2018 Slovenian parliamentary election

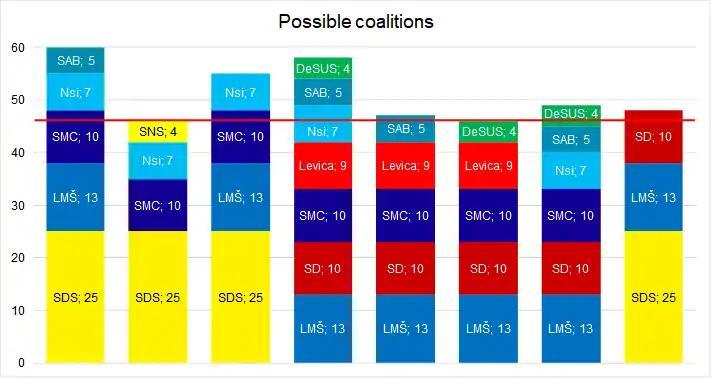
Possible coalitions that have 46 votes (red line)

Janez Janša became the only MP to be elected in every election since independence. Several former MPs returned to parliament, including Zmago Jelinčič Plemeniti (SNS) and Brane Golubović (LMŠ, previously PS). All presidents of parliamentary parties were elected except Alenka Bratušek (SAB) and Karl Erjavec (DeSUS).